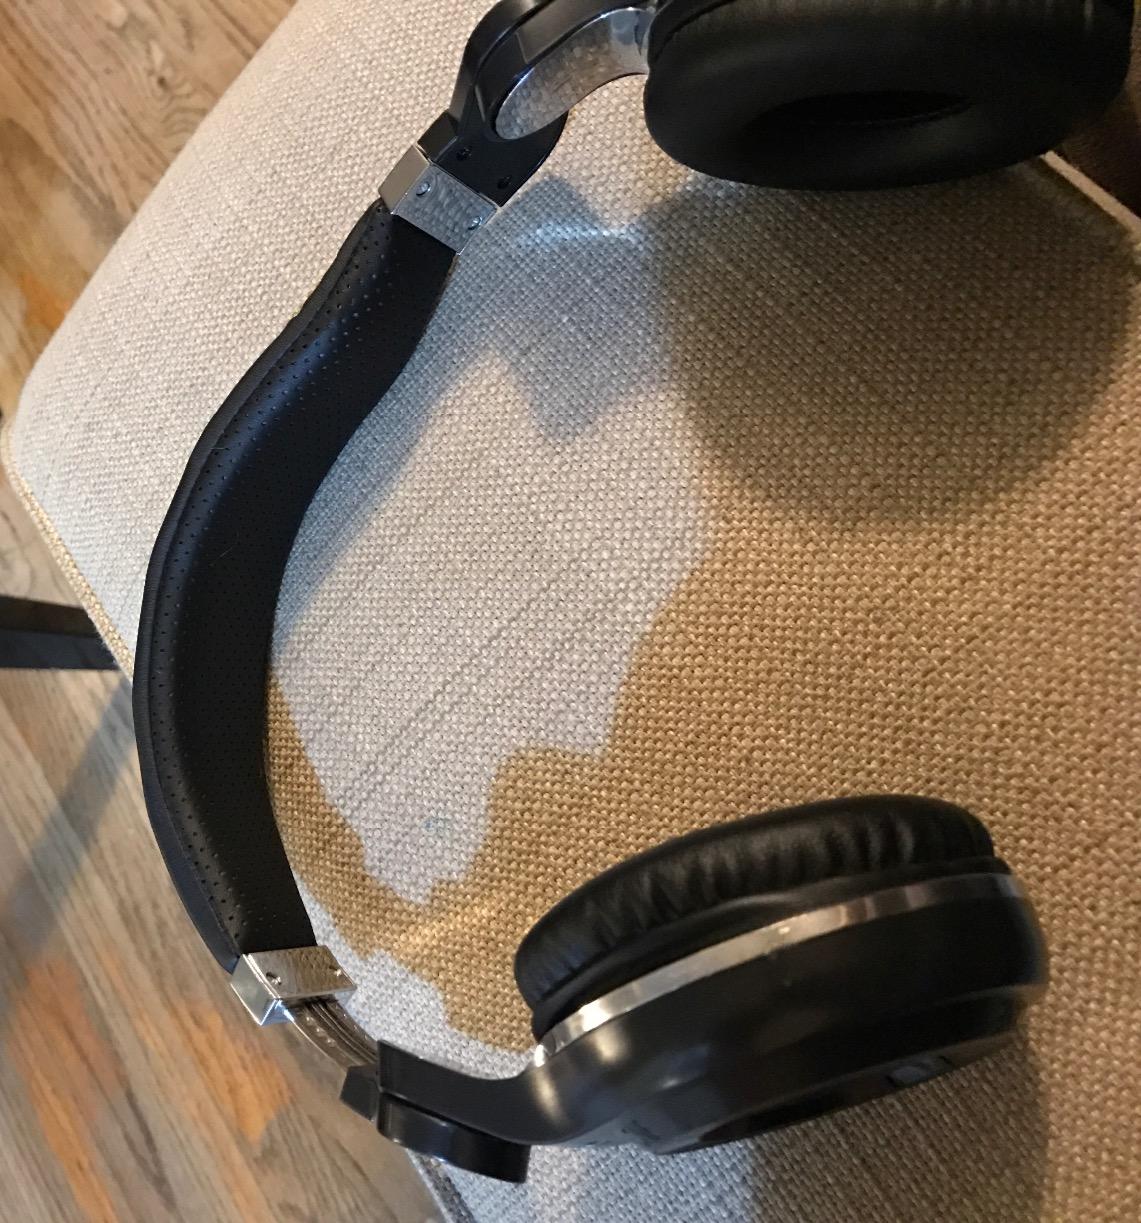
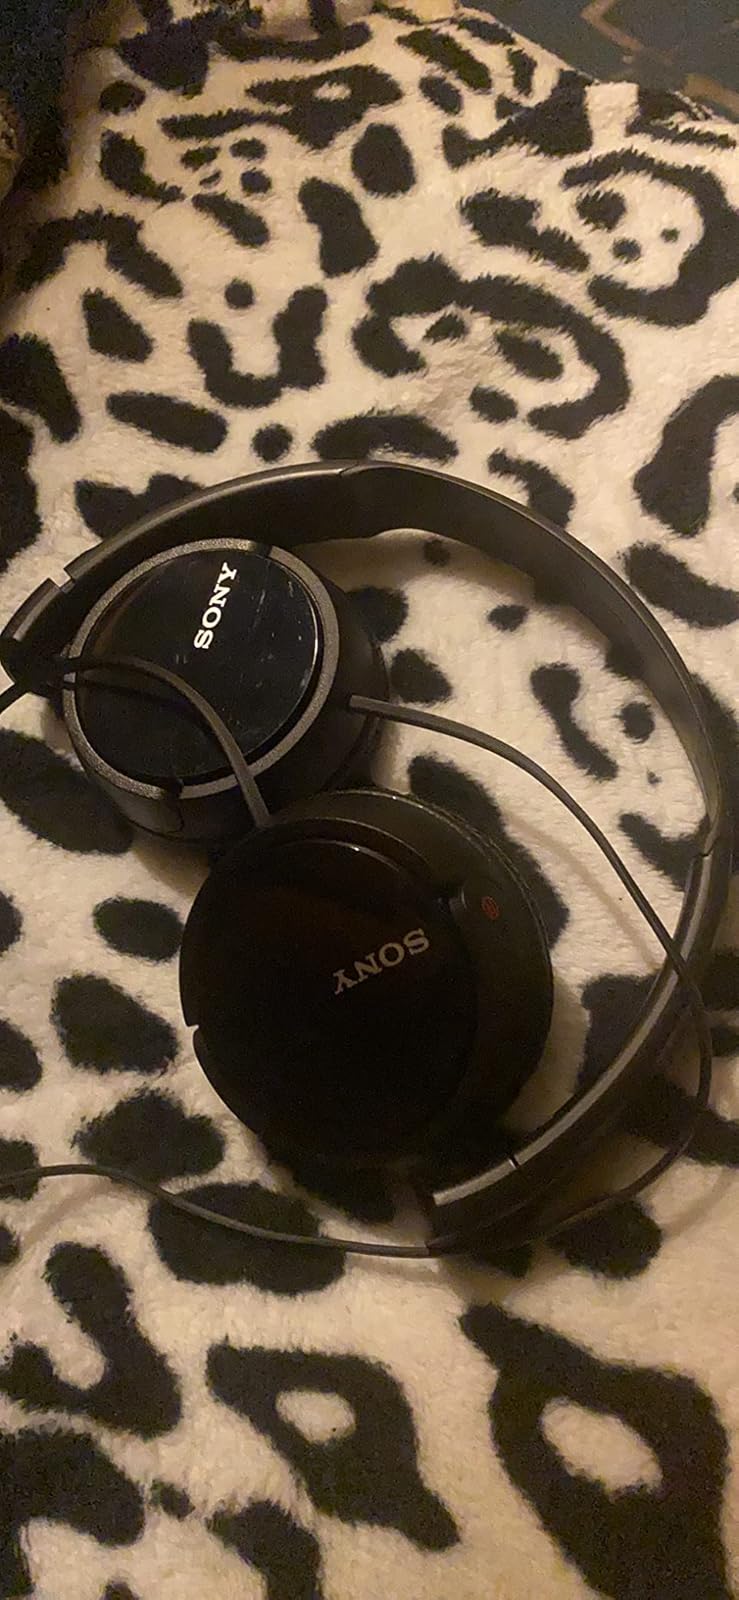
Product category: headphones
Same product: no